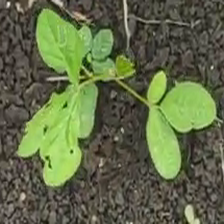
Weed species: Asian_Pigeonwings_(Clitoria Ternatea)